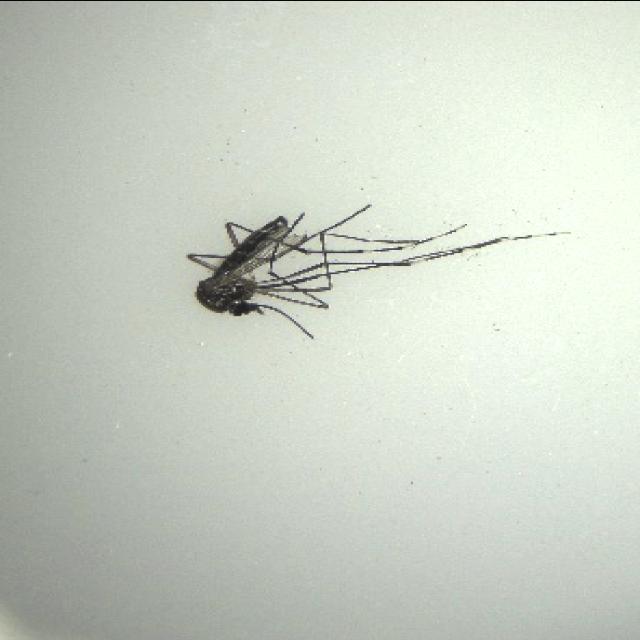
Species: aedes_albopictus